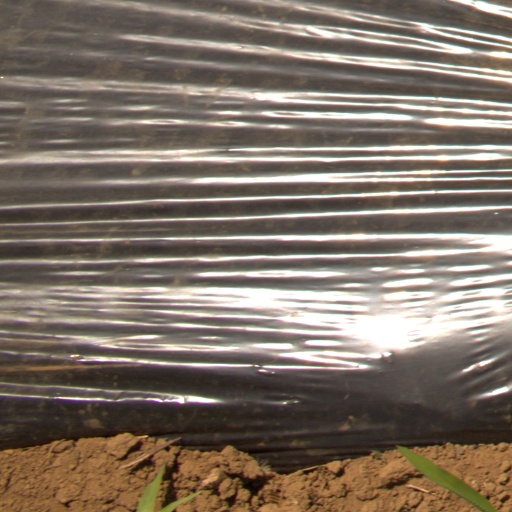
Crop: Jerusalem artichoke